I Got You Babe

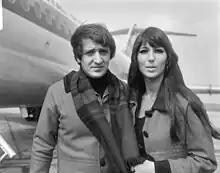
Sonny & Cher, 1966

Sonny Bono, a songwriter and record producer for Phil Spector, wrote the lyrics and composed the music of the song for himself and his then-wife, Cher, late at night in their basement. When Cher was woken up to sing the lyrics, she hated the song, not thinking it would be a hit, and immediately went back to bed. "I Got You Babe" became the duo Sonny & Cher's biggest single, their signature song, and a defining recording of the early hippie countercultural movement. "Billboard" said of the song "using the successful combination of folk and rock, this one has the performance and production of a smash." "Record World" called it "a meandering, funky piece of rock that will hit the top."